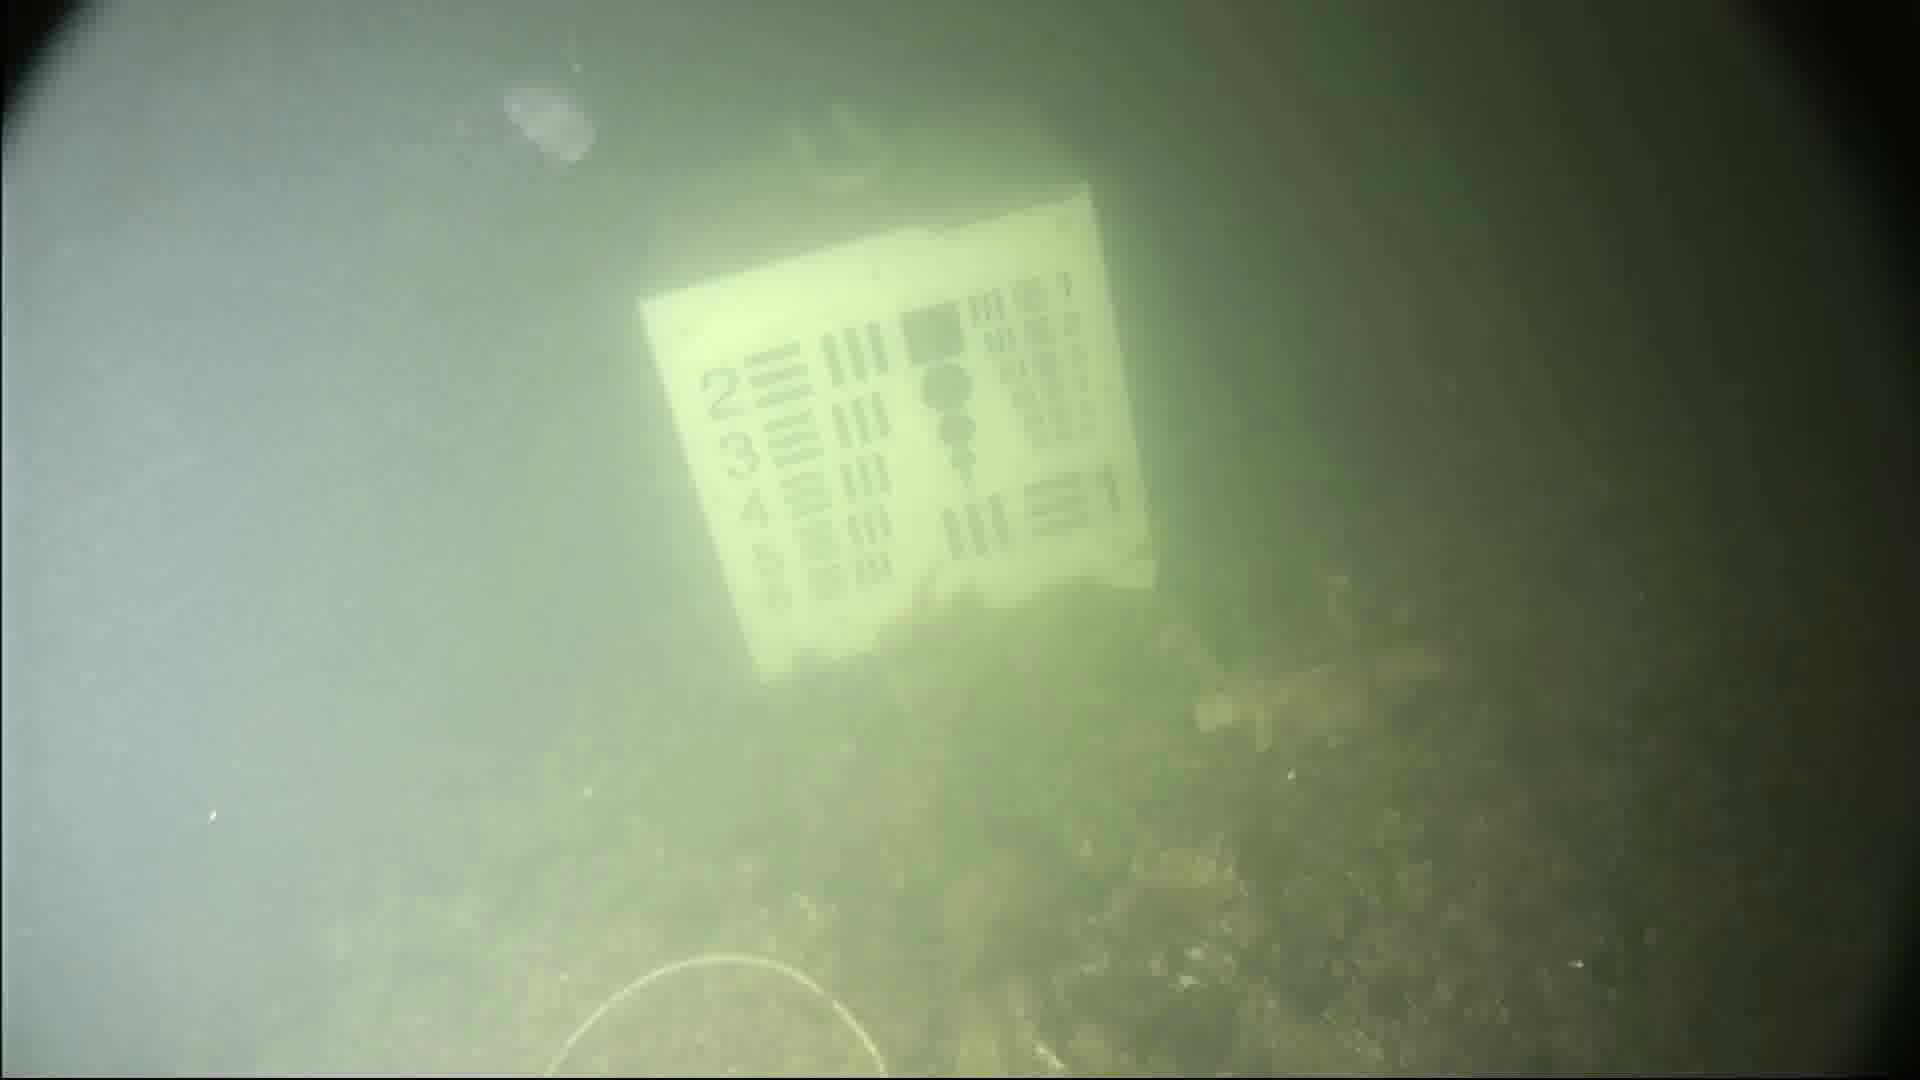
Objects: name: jellyfish